Gresya Maaliwuga

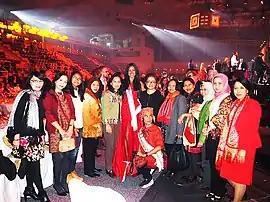
Gresya together with her supporters in .

As Puteri Indonesia Pariwisata 2015, Gresya represented Indonesia at the 7th edition of the Miss Supranational pageant, held in MOSIR (Hall of Sports), Krynica-Zdrój, Poland on 5 December 2015. She ended up placed in the Top 24 and won "Best National Costume Awards" at the pageant.